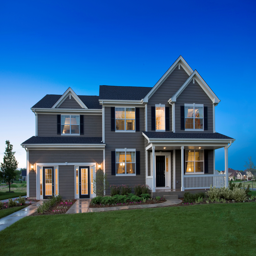
tips for buying a home